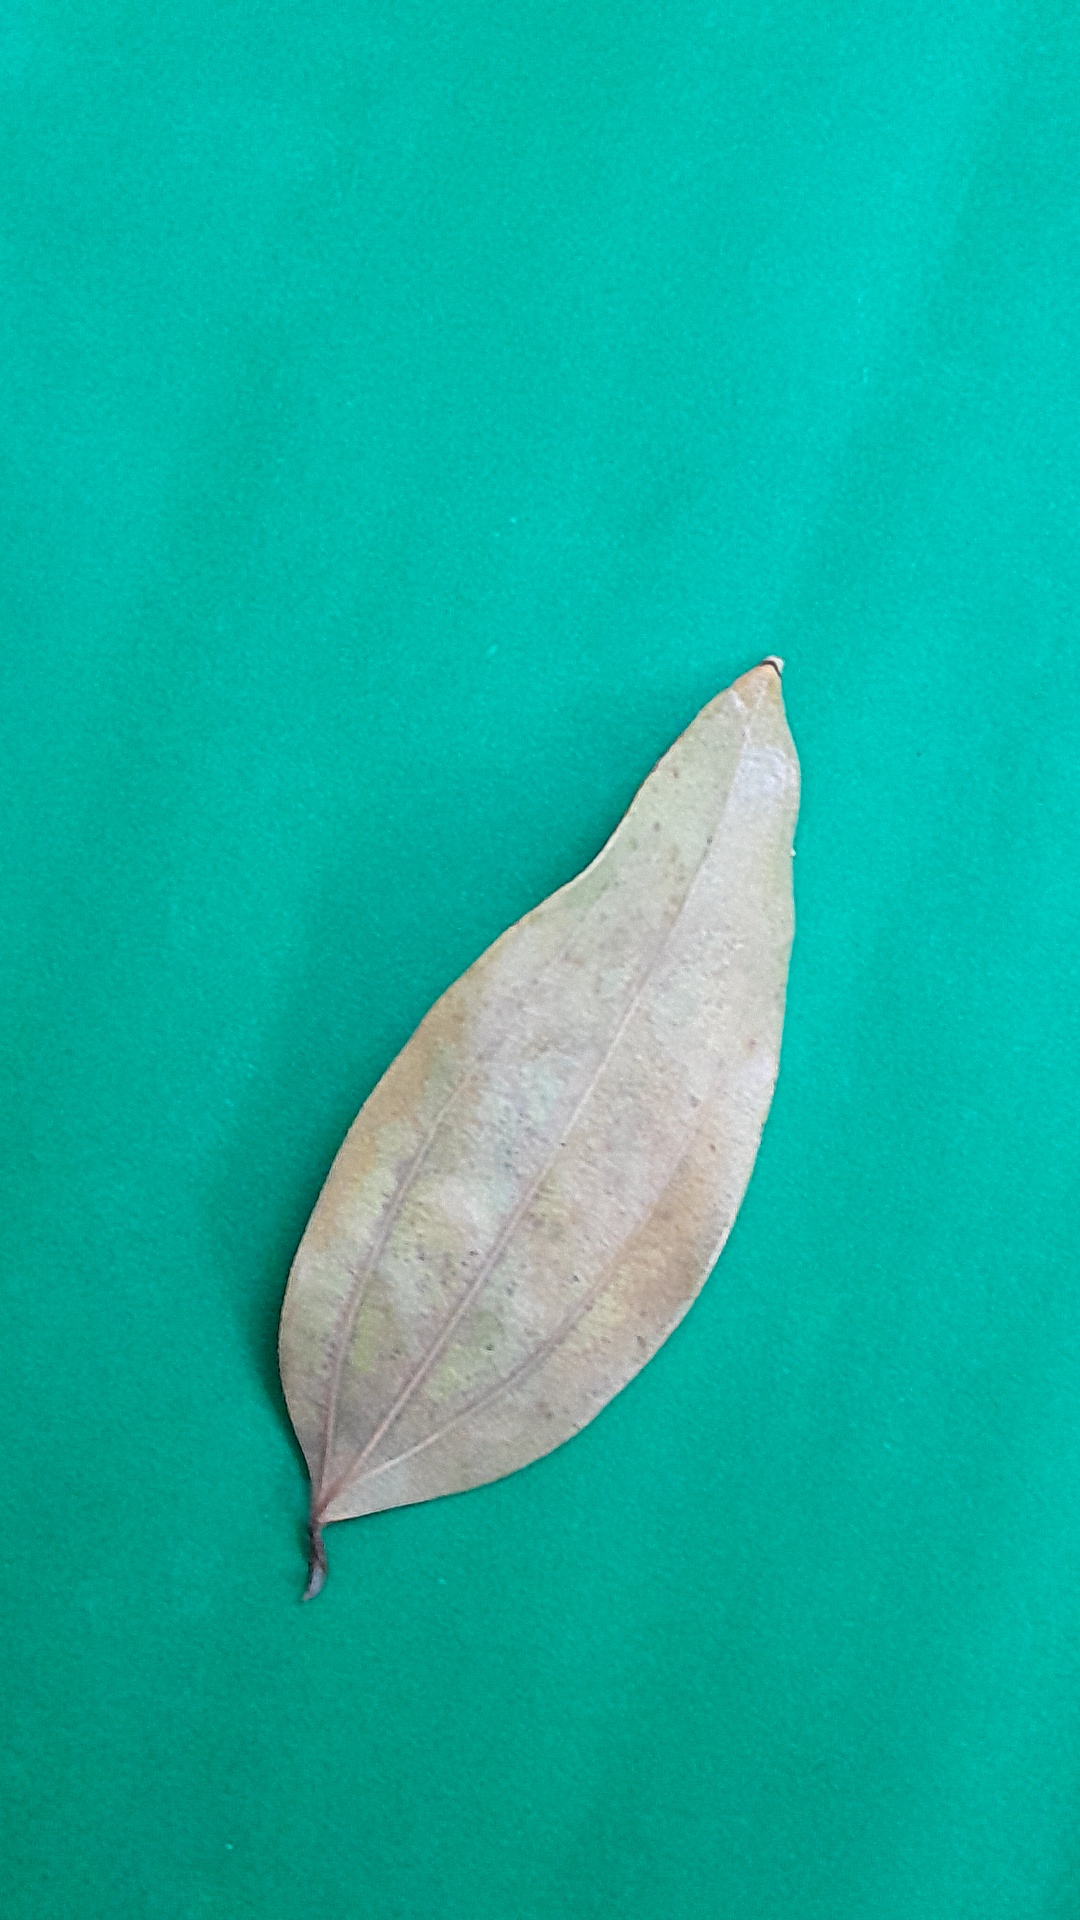
Label: Dry Leaf